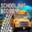
Label: bus